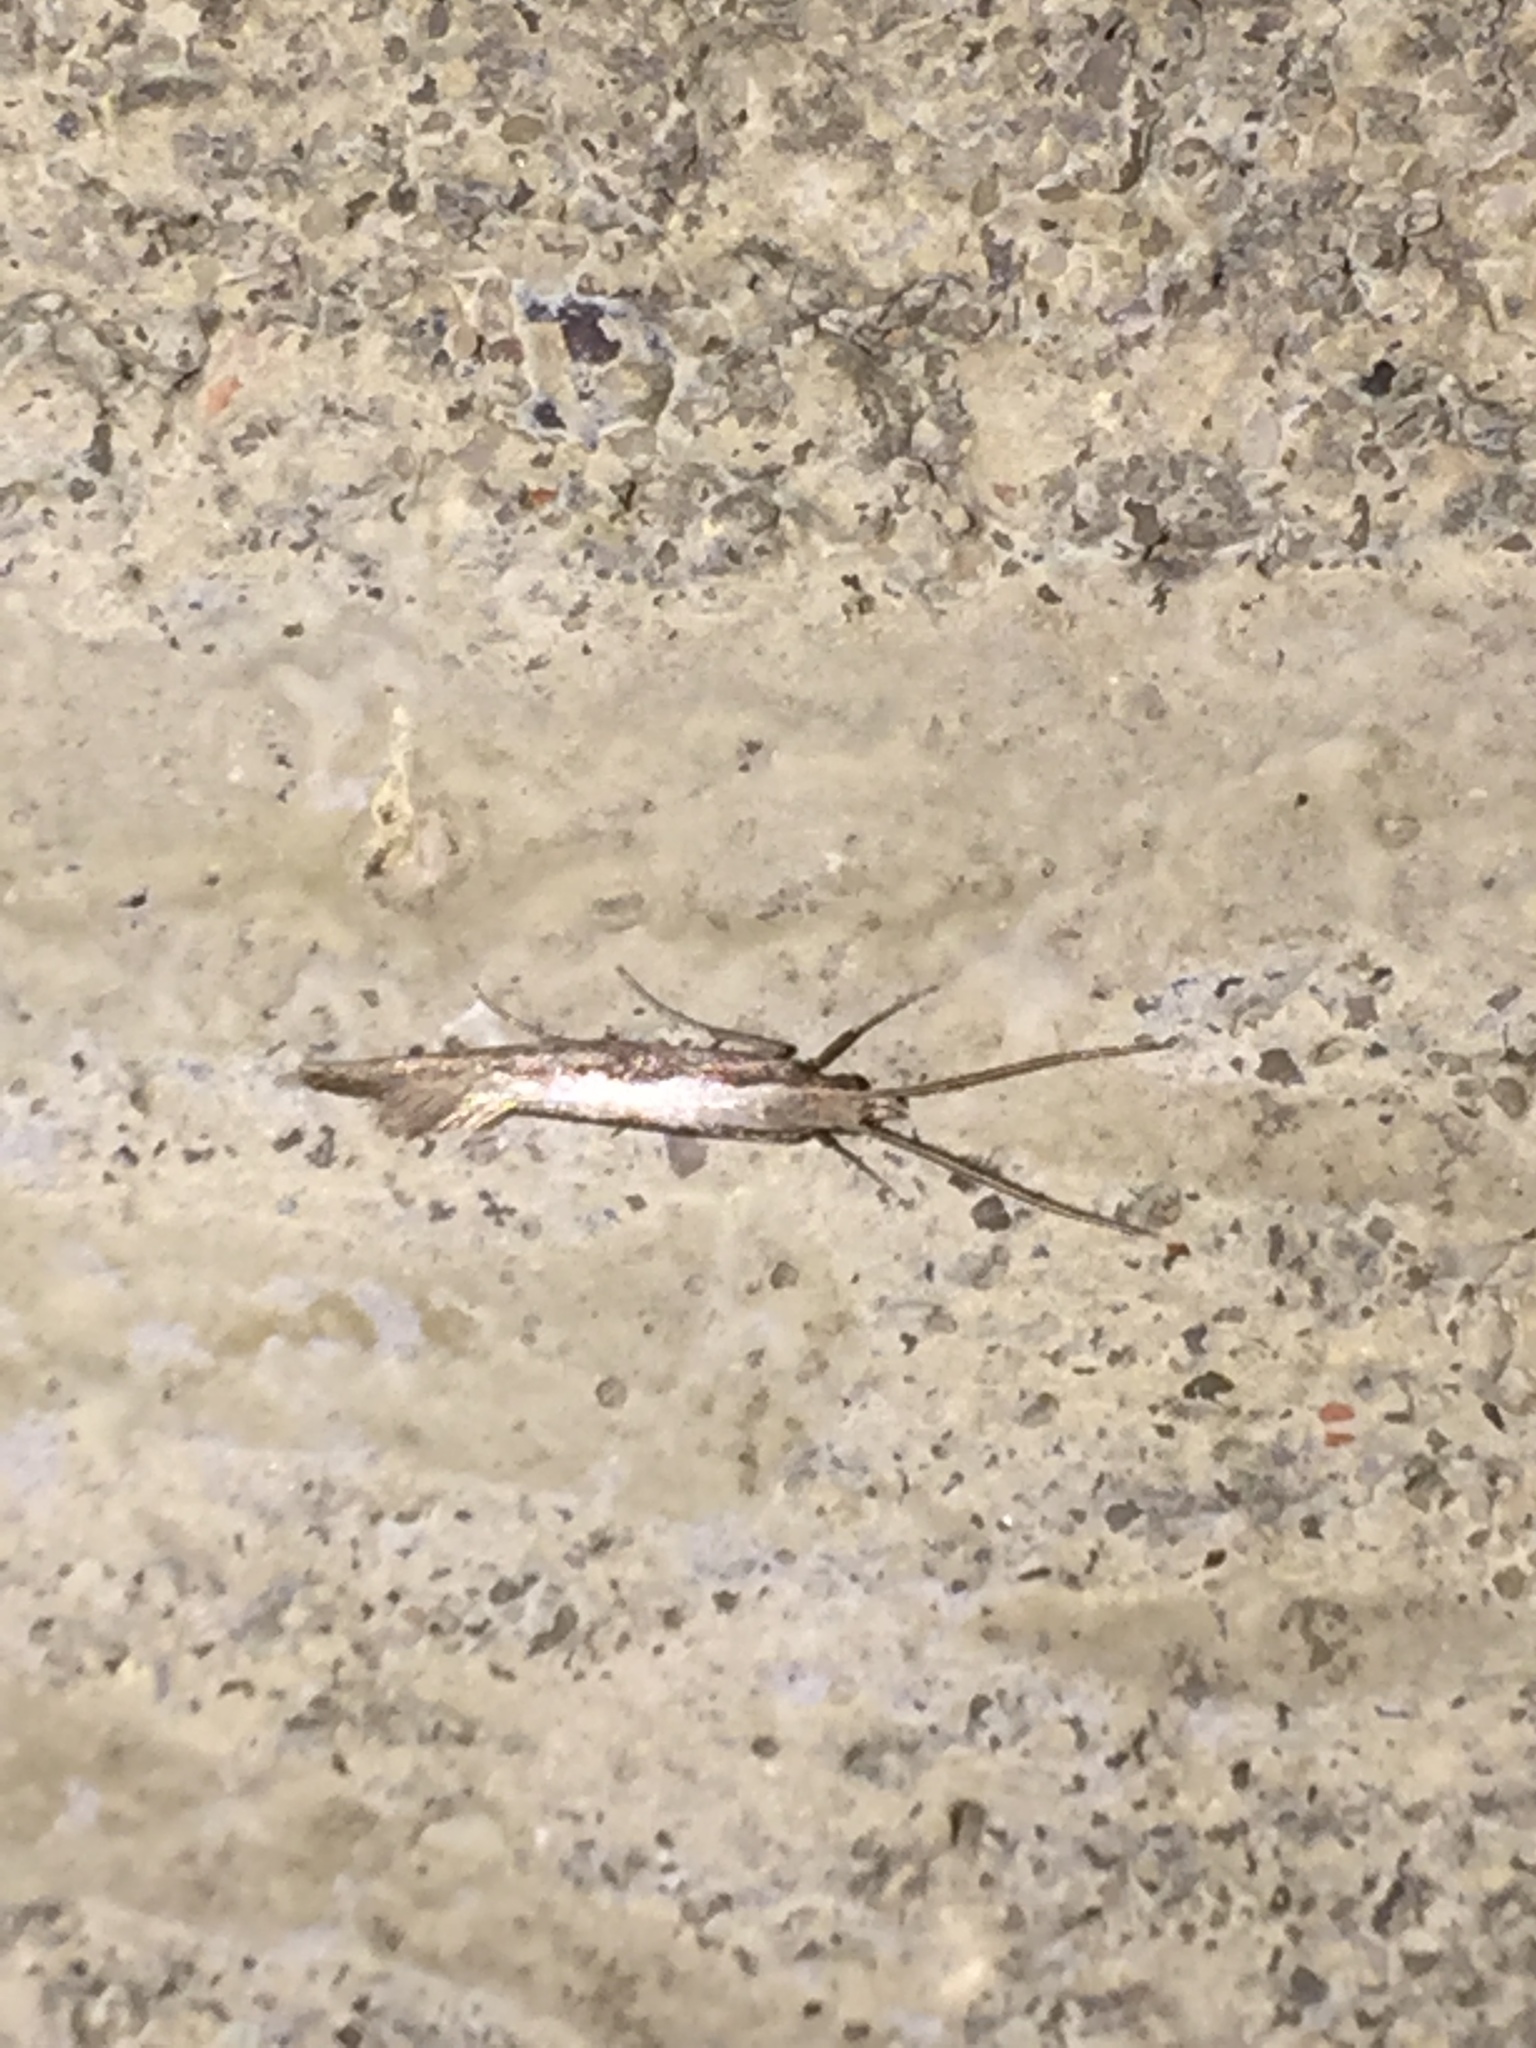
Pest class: diamondback_moth